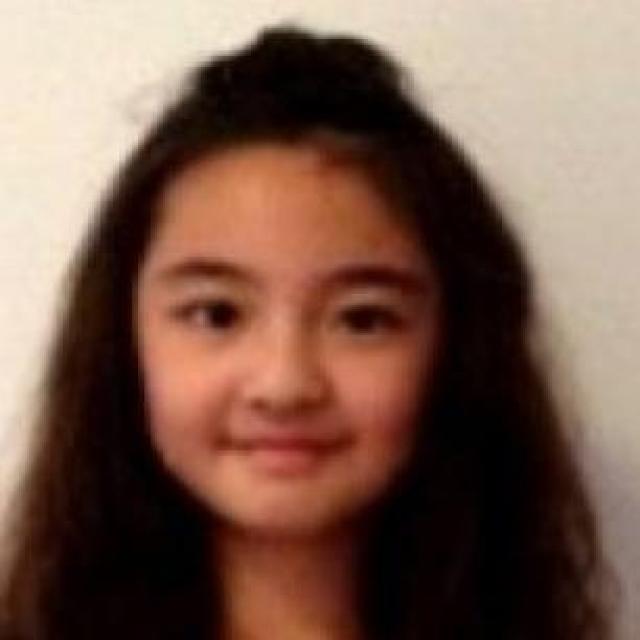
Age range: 13-20